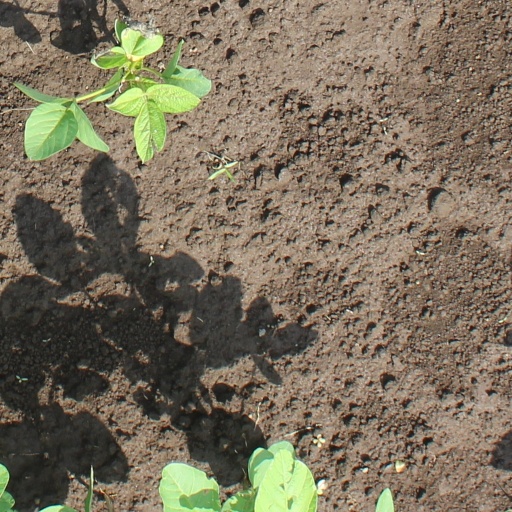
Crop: soybean